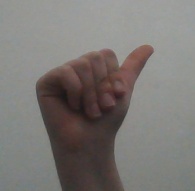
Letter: dhad